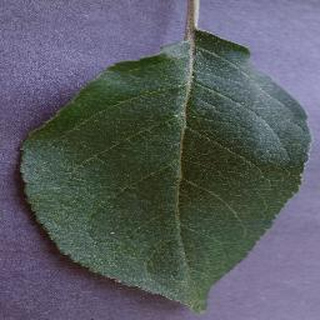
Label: healthy_apple